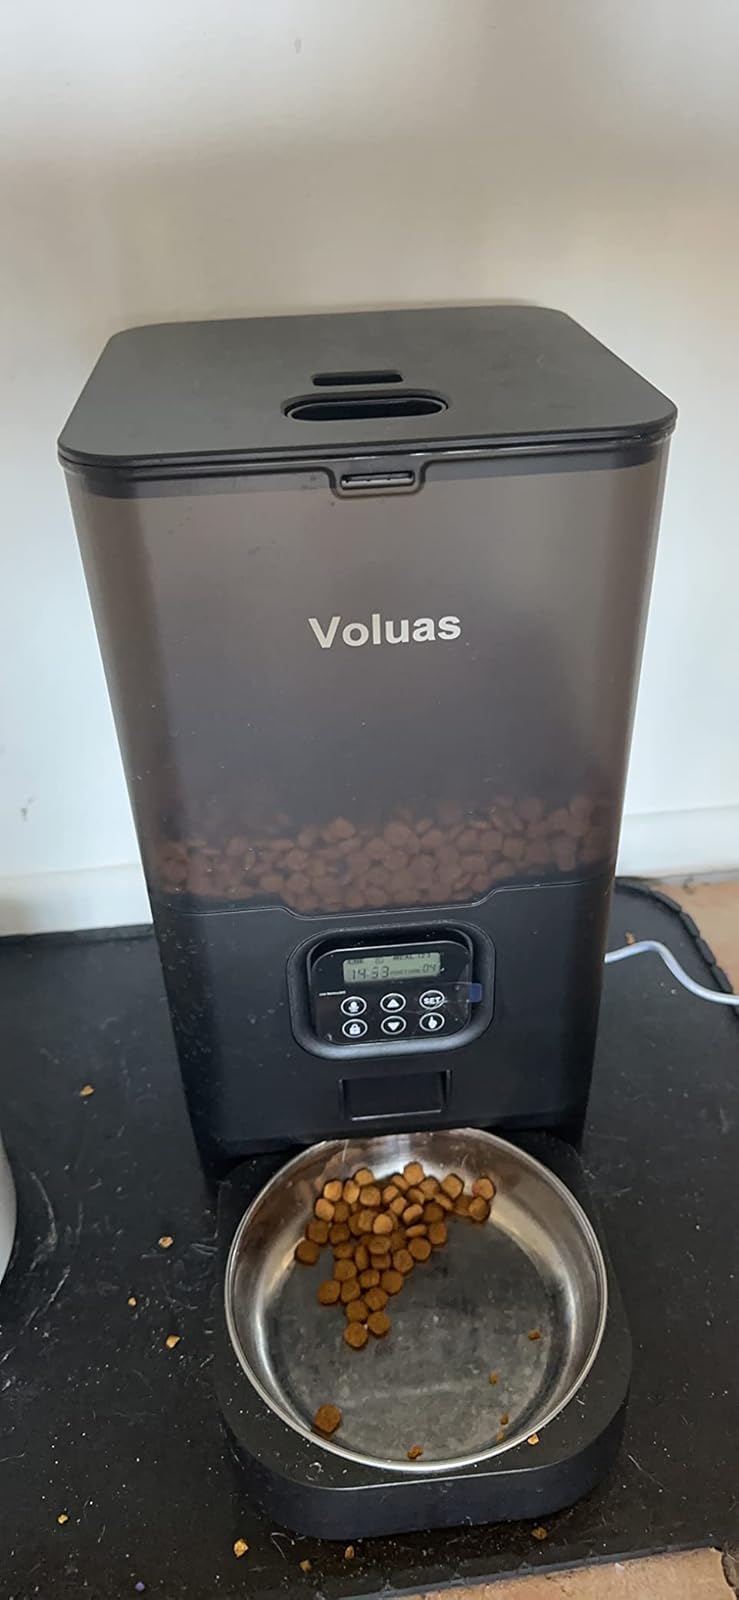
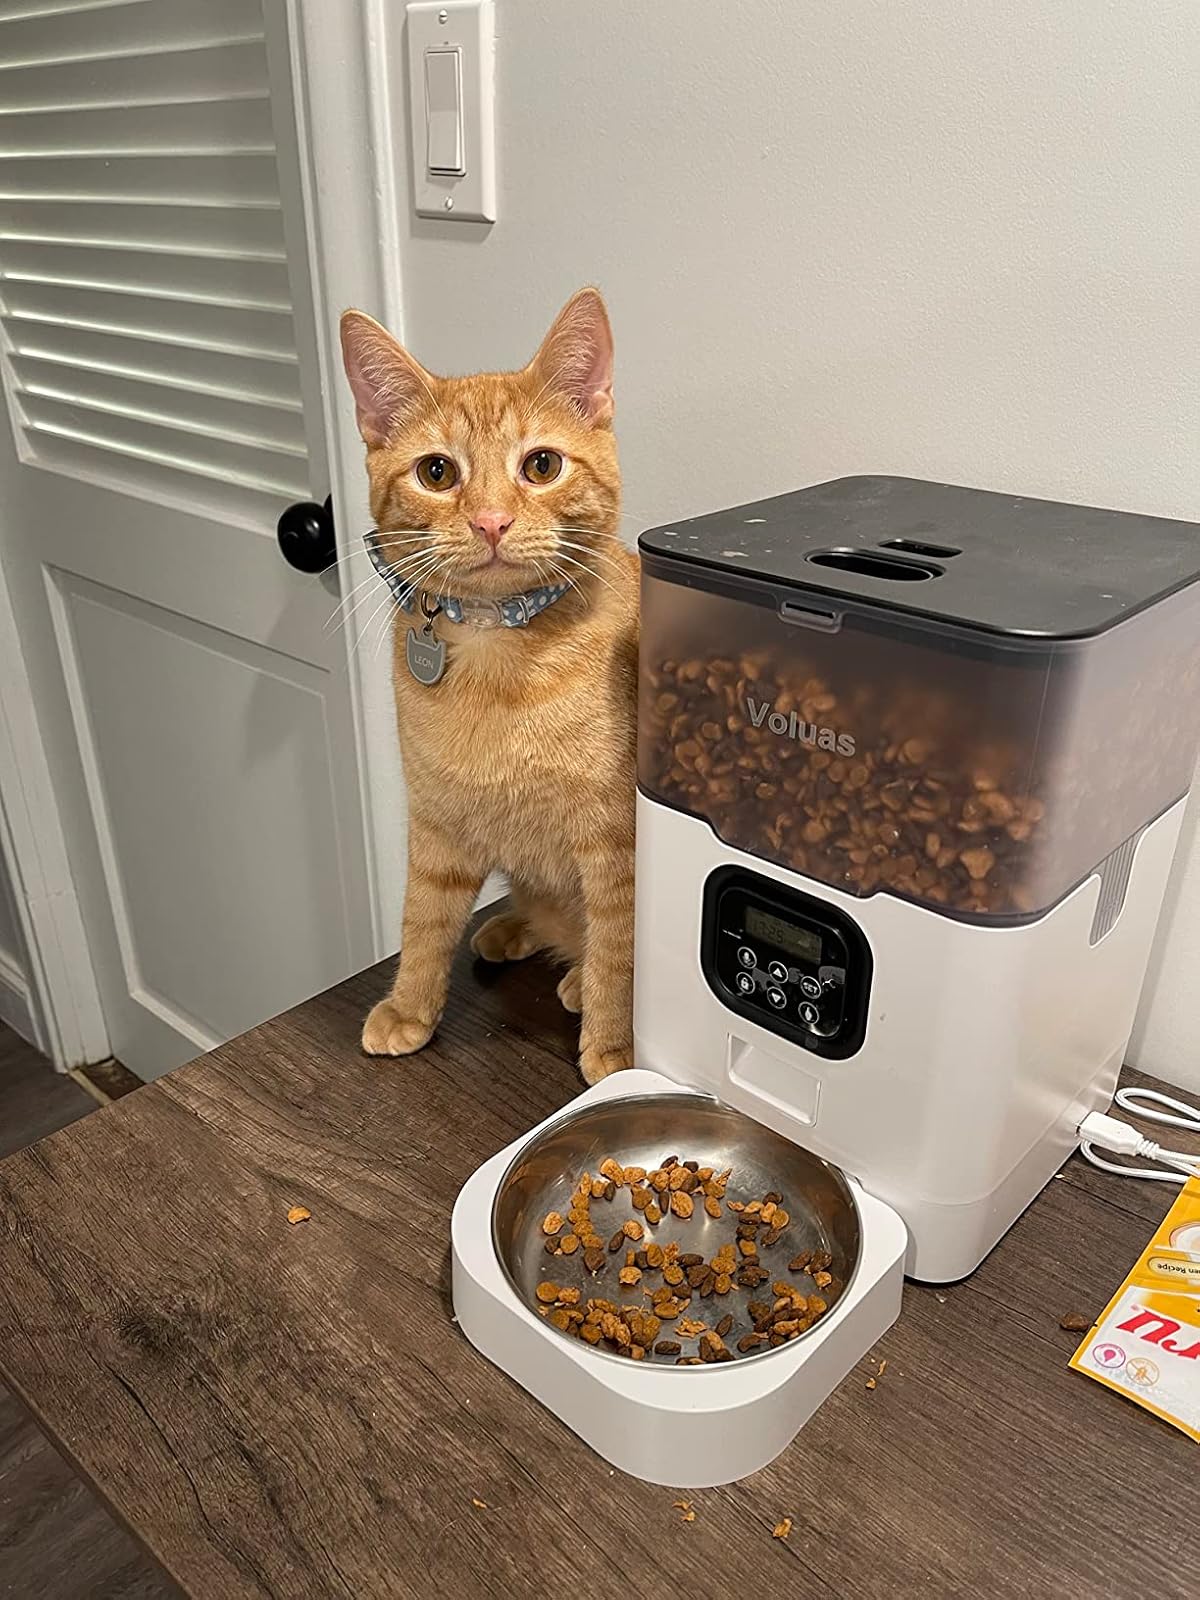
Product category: items_feeder
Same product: no